Cholera

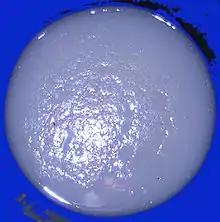
Typical cholera diarrhea that looks like "rice water"

The primary symptoms of cholera are profuse diarrhea and vomiting of clear fluid. These symptoms usually start suddenly, half a day to five days after ingestion of the bacteria. The diarrhea is frequently described as "rice water" in nature and may have a fishy odor. An untreated person with cholera may produce of diarrhea a day. Severe cholera, without treatment, kills about half of affected individuals. If the severe diarrhea is not treated, it can result in life-threatening dehydration and electrolyte imbalances. Estimates of the ratio of asymptomatic to symptomatic infections have ranged from 3 to 100. Cholera has been nicknamed the "blue death" because a person's skin may turn bluish-gray from extreme loss of fluids.